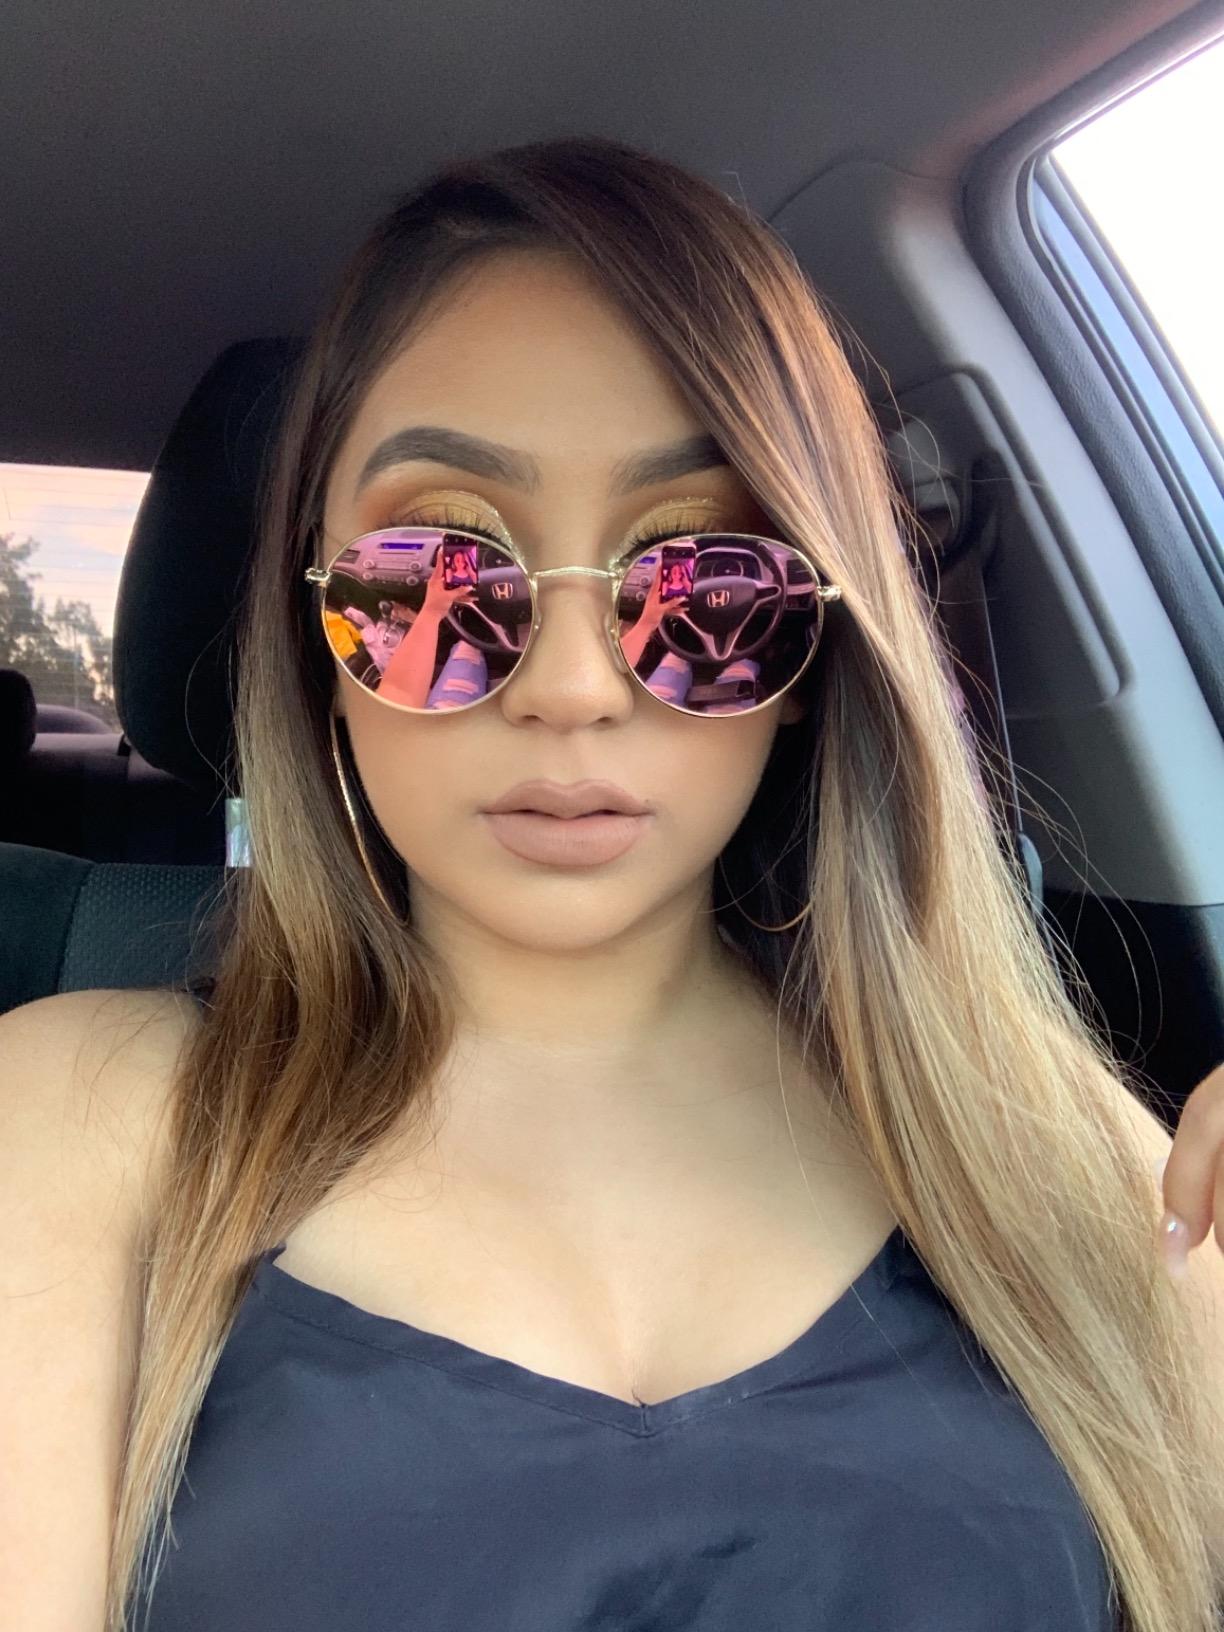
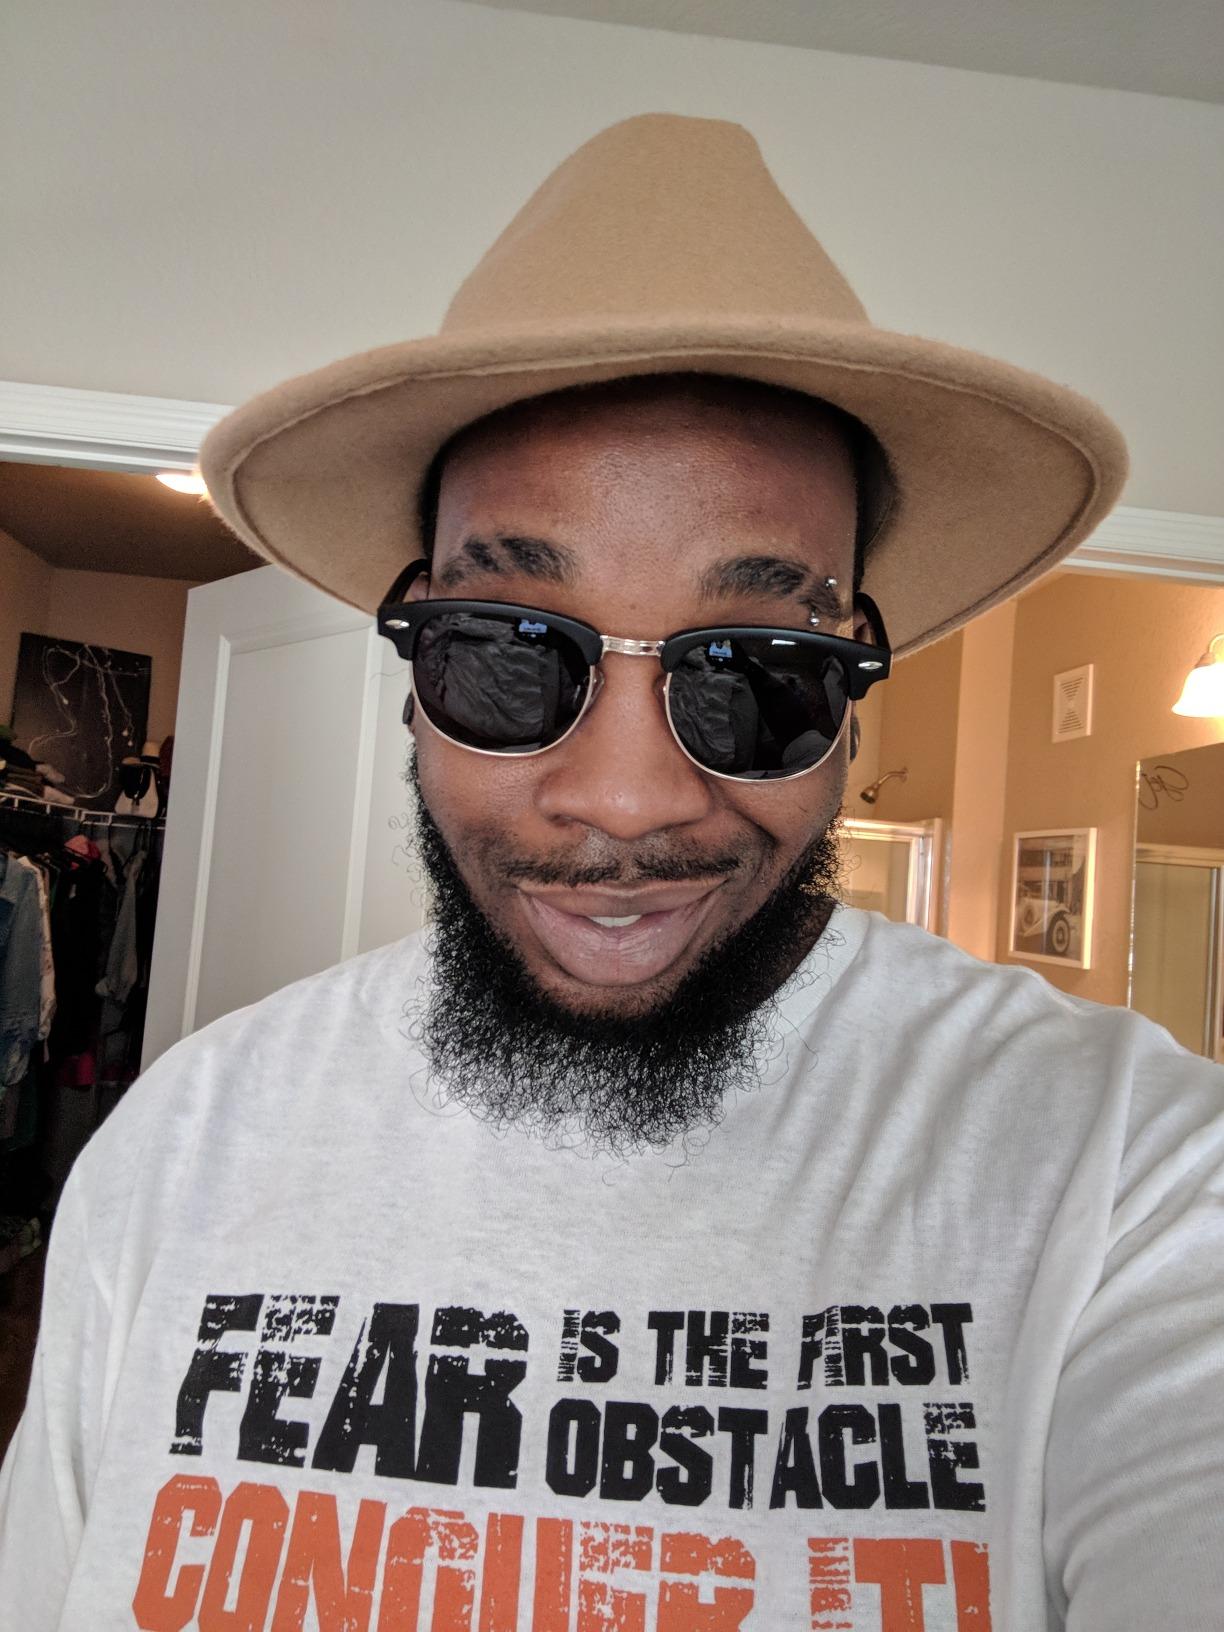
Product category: accessories_sunglasses
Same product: no